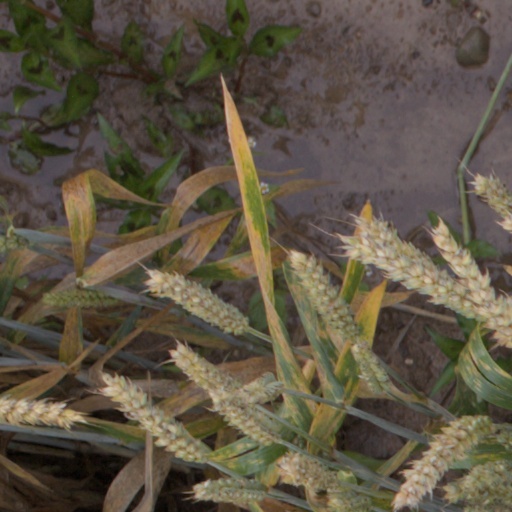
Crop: wheat